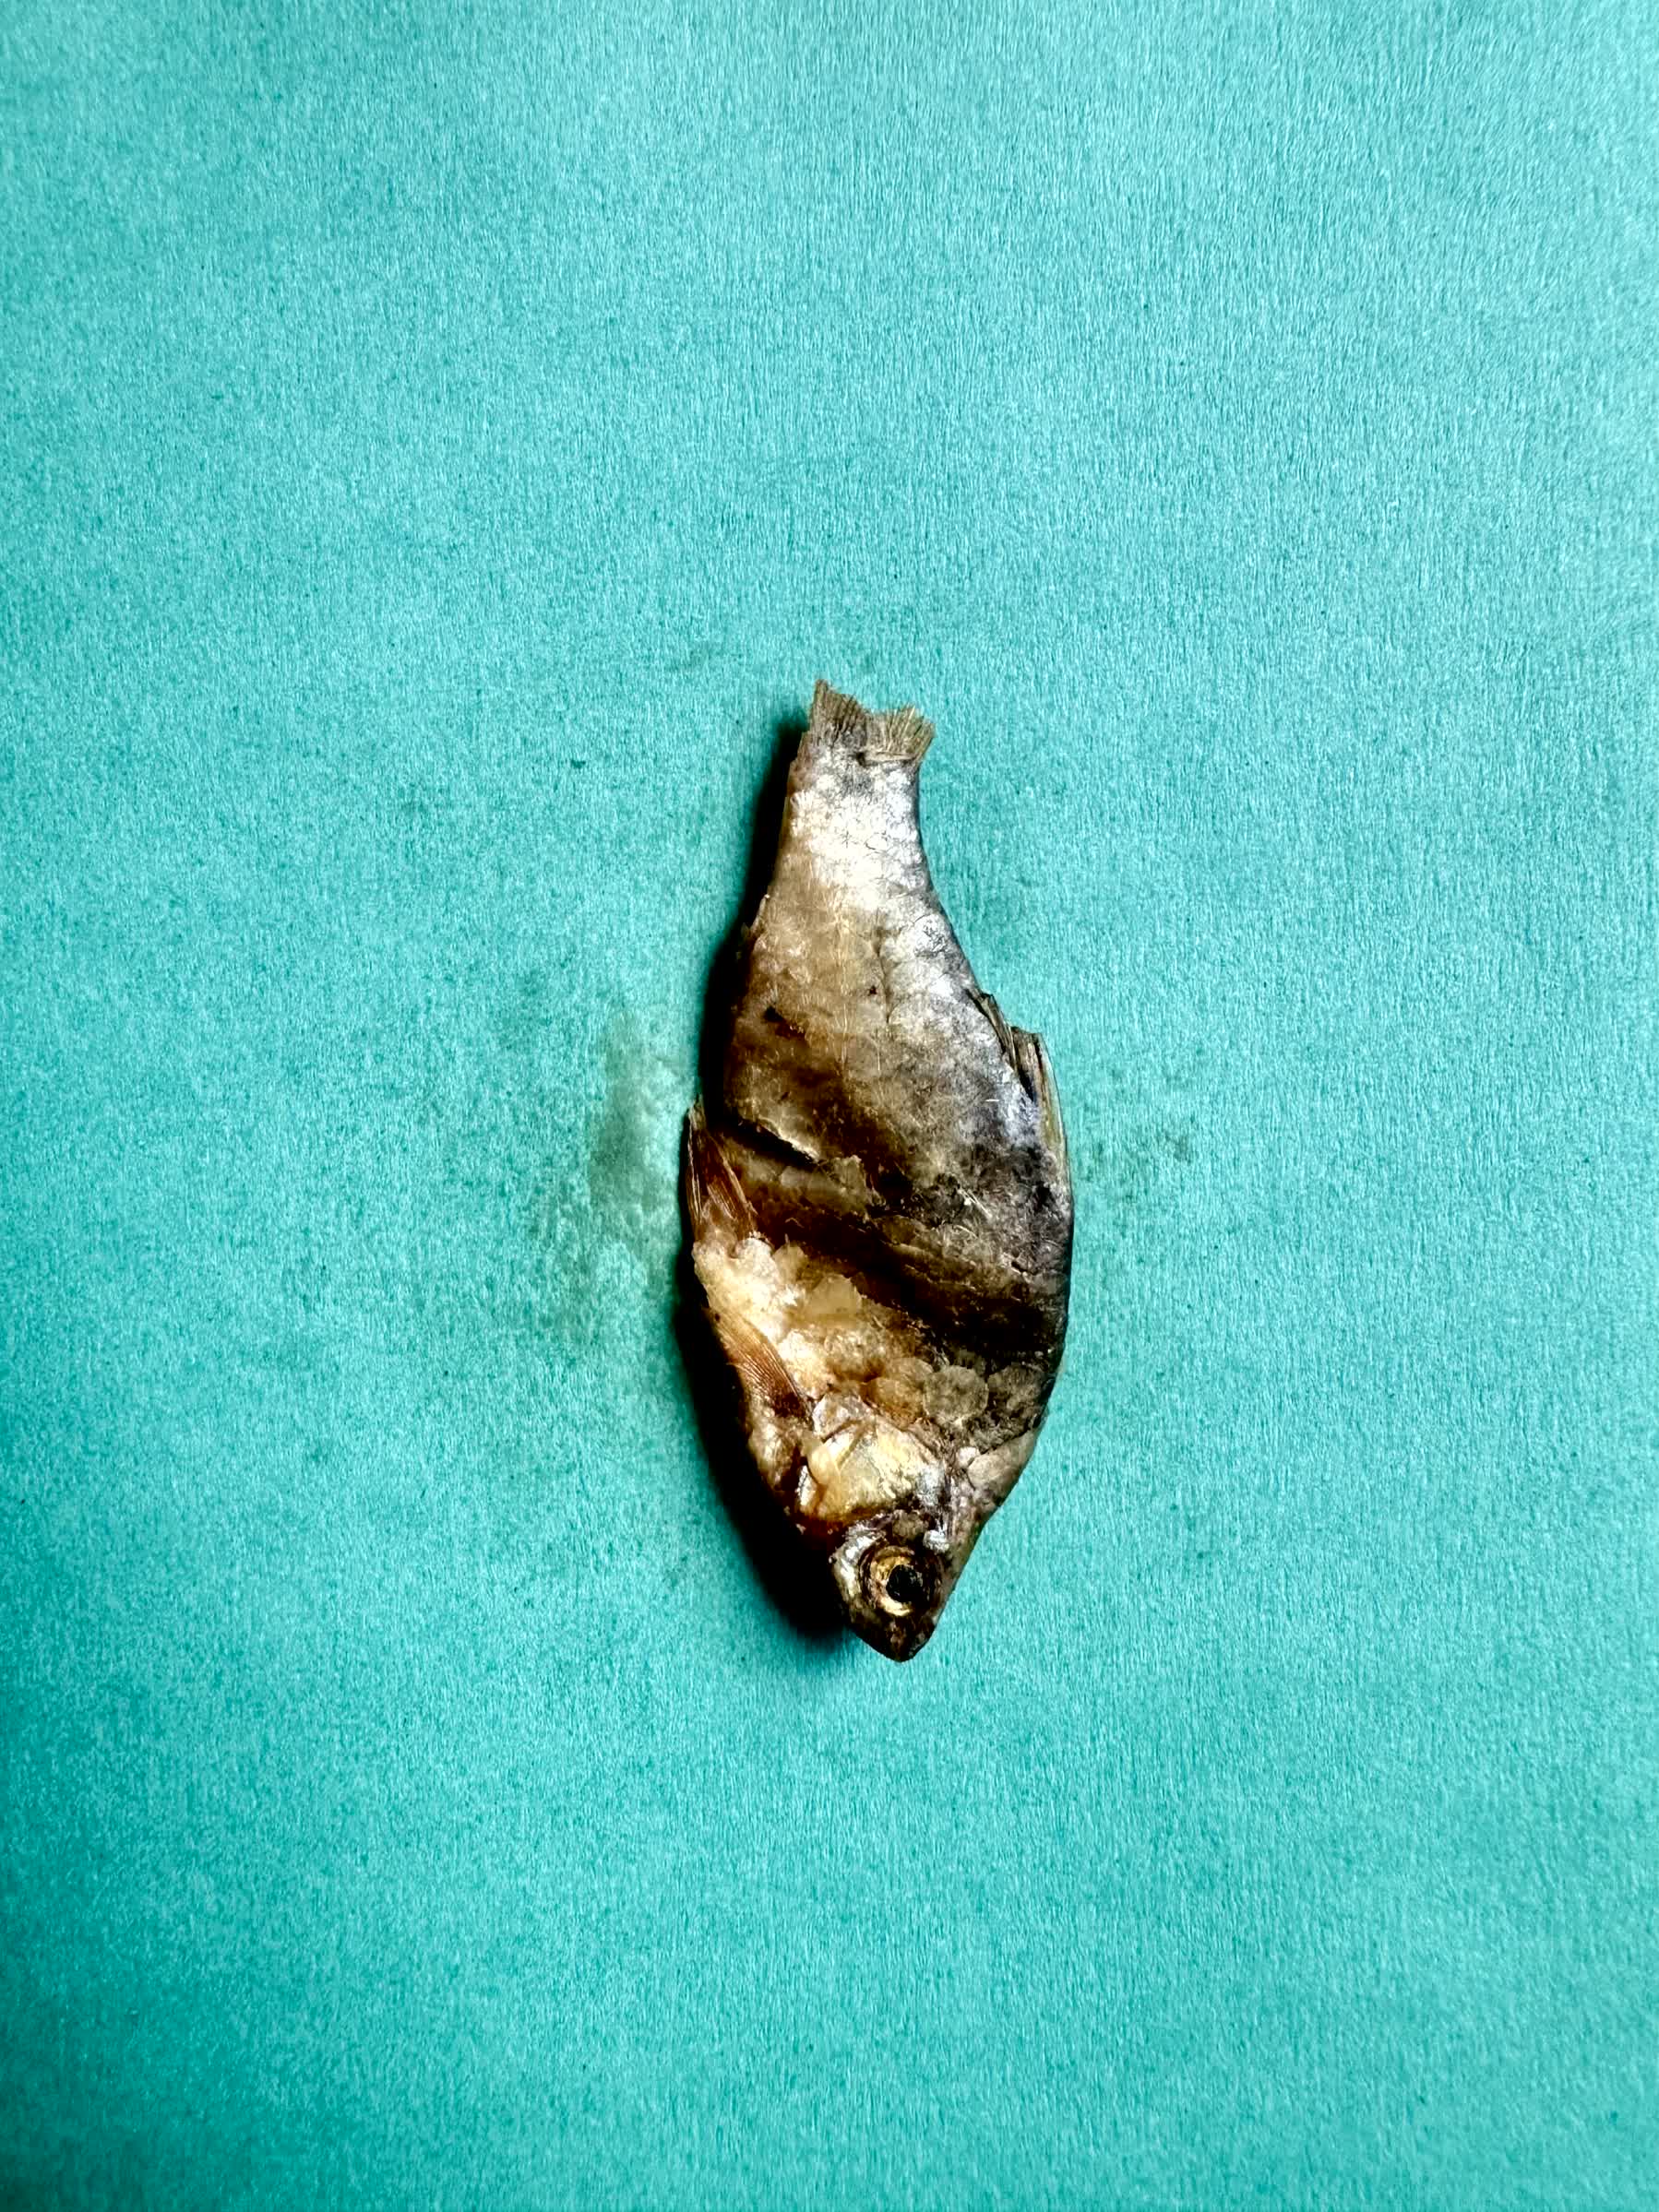
Species: puti chepa